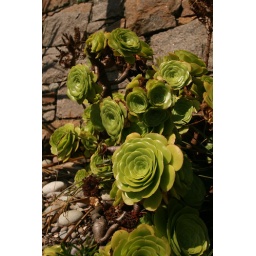
Cactus-like roses on a granite wall in Jersey